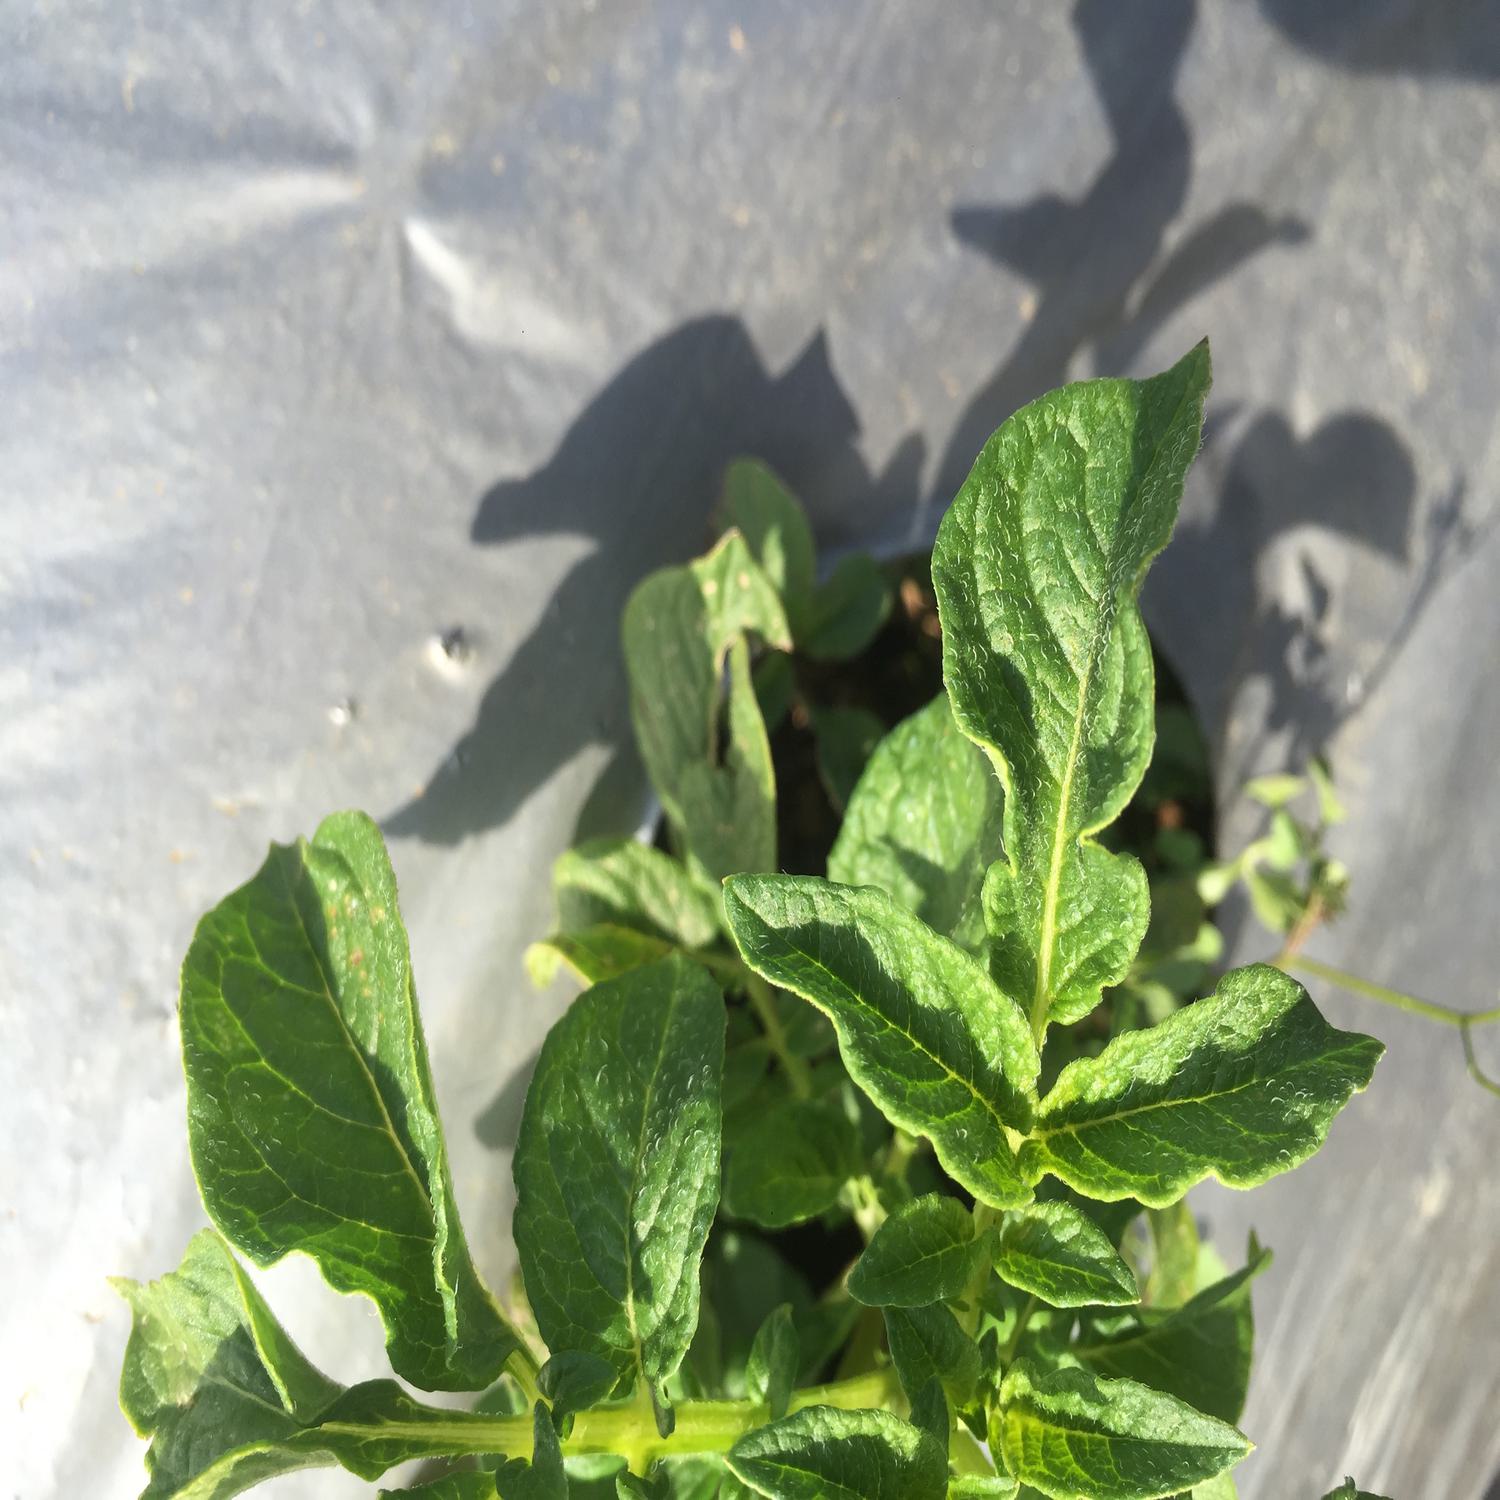
Label: Virus